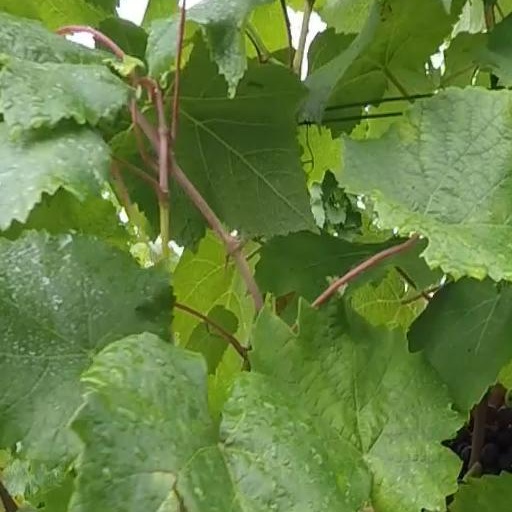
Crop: grape